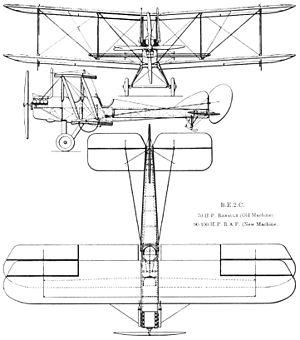
Le Royal Aircraft Factory B.E.2 était le premier avion militaire à être utilisé par le Royaume-Uni. Cet appareil fut utilisé sous diverses variantes par le Royal Flying Corps et le Royal Naval Air Service durant toute la Première Guerre mondiale, et ce même lorsqu'il était déjà dépassé.